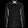
Label: Shirt